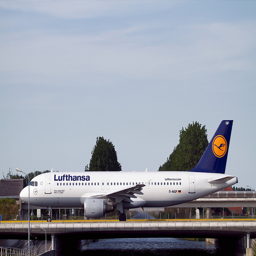
A large jetliner sitting on top of a runway.
A blue and white plane is on the run way.
Commercial airliner sitting on an elevated road above water.
The large airplane is driving over a bridge.
Plane sits on a bridge above the water
Plane sits on a bridge above the water